Banana peel

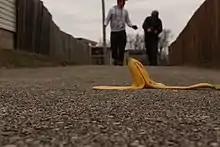
A banana peel on the ground.

Bananas are a popular fruit consumed worldwide with a yearly production of over 165 million tonnes in 2011. Once the peel is removed, the fruit can be eaten raw or cooked and the peel is generally discarded. Because of this removal of the banana peel, a significant amount of organic waste is generated.